The Convicted

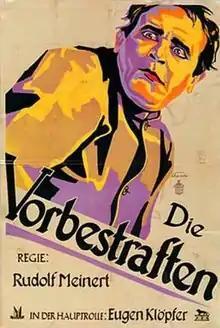

The Convicted (German: Die Vorbestraften) is a 1927 German silent drama film directed by Rudolf Meinert and starring Eugen Klöpfer, Margarete Schlegel and Albert Steinrück. The film portrays a group of former prisoners who struggle to reintegrate into society.